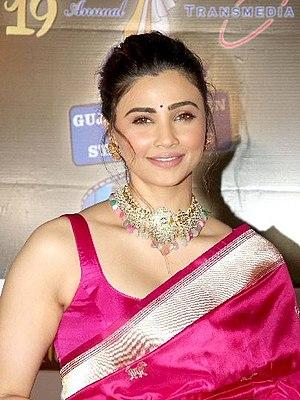
Daisy Shah, née le 25 août 1984 à Mumbai en Inde, est une actrice populaire indienne du cinéma Bollywood. Elle est également mannequin et danseuse. Elle a été l'assistante chorégraphe de Ganesh Acharya, durant dix ans. Elle fait ses débuts d'actrice en apparaissant dans le thriller Vandae Maatharam, mais elle se fait vraiment connaître dans le film Bodyguard. Elle apparaît également avec Salman Khan, dans le film Jai Ho. En 2015, elle joue dans Hate Story 3.